Bhirrana

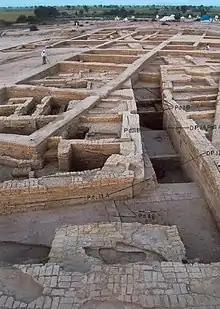
Remains of the site in 2020

Bhirrana, also Bhirdana and Birhana, (IAST: Bhirḍāna) is an archaeological site, located in a small village in the Fatehabad district of the north Indian state of Haryana. Bhirrana's earliest archaeological layers contained two charcoal samples dating to the 8th-7th millennium BCE, predating the Indus Valley civilisation, but occurring in the same levels with Hakra Ware pottery which had been dated to the 4th millennium BCE in other sites of the region, as well as "about half a dozen" other charcoal samples from the early levels of Bhirrana dated 3200-2600 BCE, and smelted copper artefacts indicating a Chalcolithic rather than Neolithic stage of development. The site is one of the many sites seen along the channels of the seasonal Ghaggar river, identified by ASI archeologists to be the Post-IVC, Rigvedic Saraswati river of c. 1500 BCE.